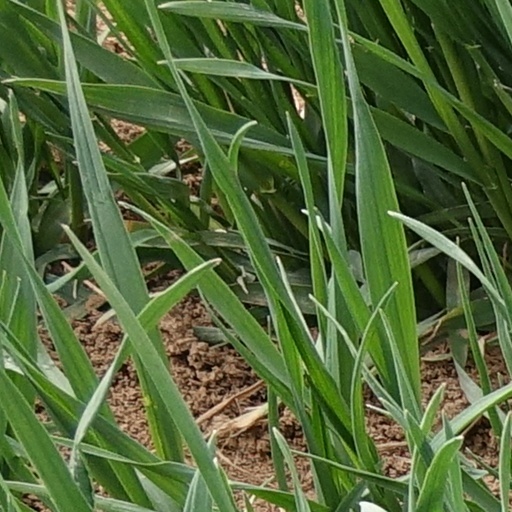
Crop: wheat